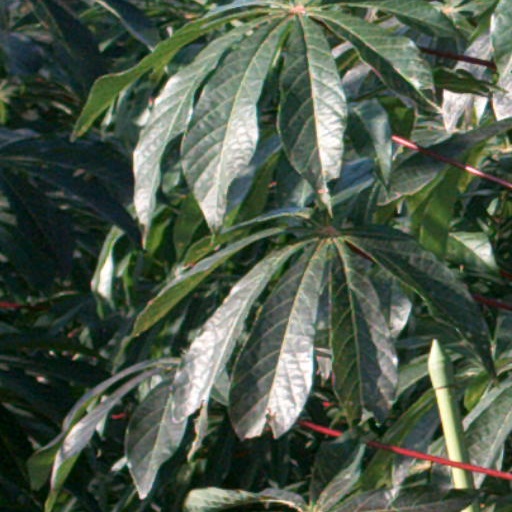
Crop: cassava